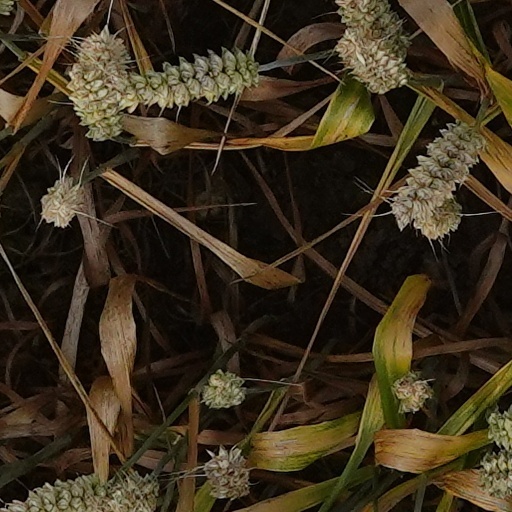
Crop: wheat